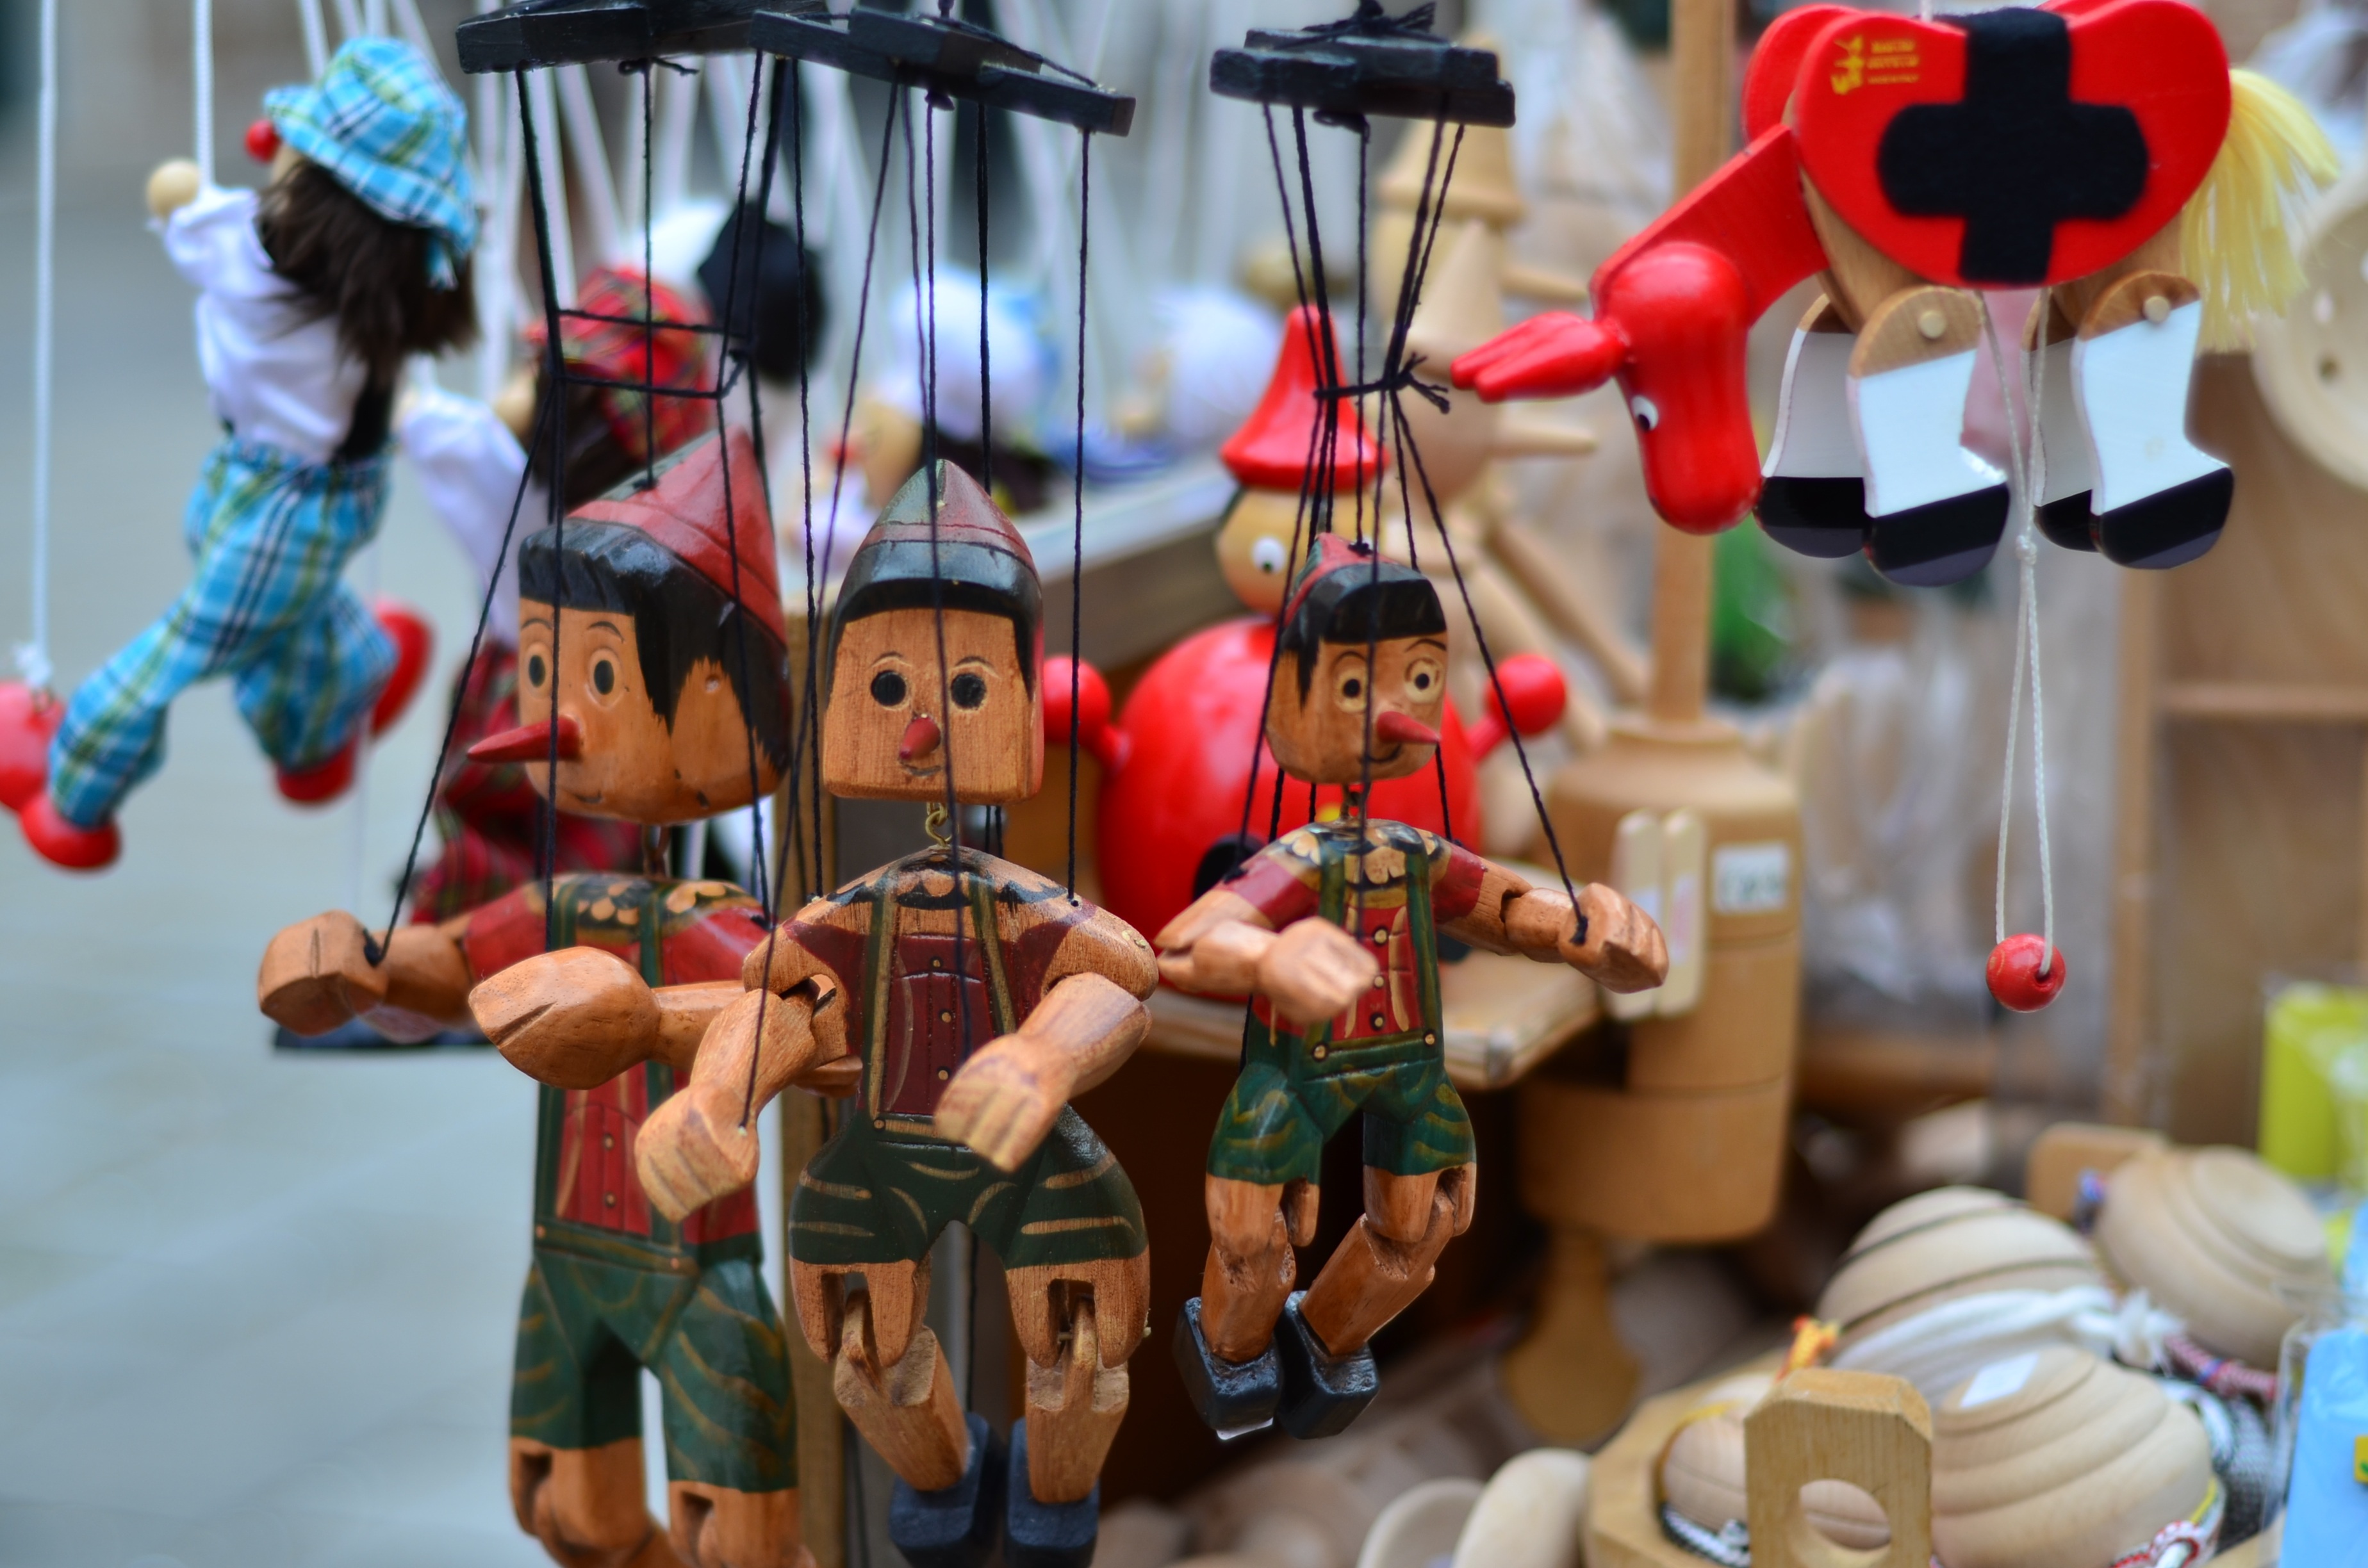
play, travel, europe, amusement park, italy, tourism, toy, puppet, roma, action figure, souvenir, pinocchio, touristic, wooden doll